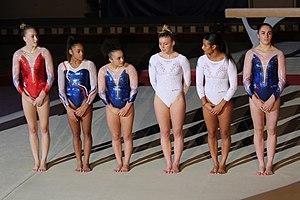
L'équipe de France de gymnastique artistique féminine lors du Sainté Gym Show 2018. De gauche à droite
Mélanie de Jesus dos Santos est une gymnaste artistique française, née le 5 mars 2000 à Schœlcher.